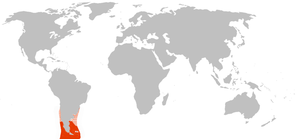
Le Manchot de Magellan est une espèce sud-américaine d'oiseaux qui se reproduit sur les côtes de la Patagonie et sur les îles Malouines, avec des migrations vers le Brésil.